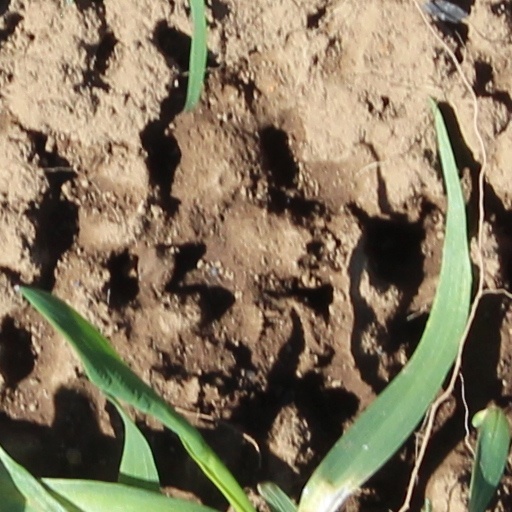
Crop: wheat